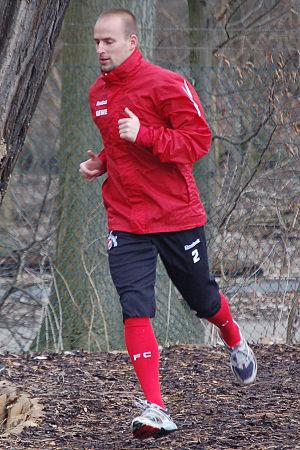
Mišo Brečko, né le 1ᵉʳ mai 1984 à Trbovlje, est un footballeur international slovène. Il évolue au poste d'arrière latéral.